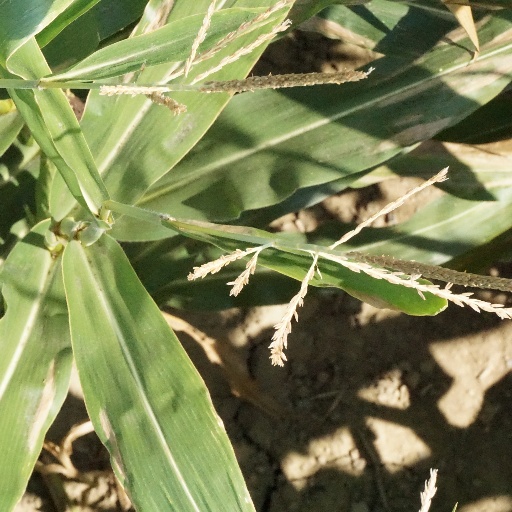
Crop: maize; corn